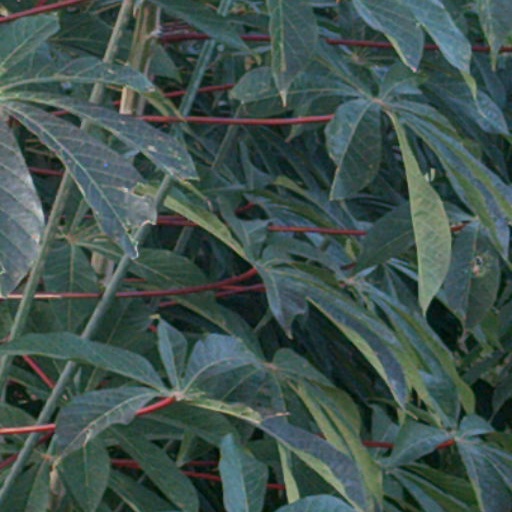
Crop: cassava